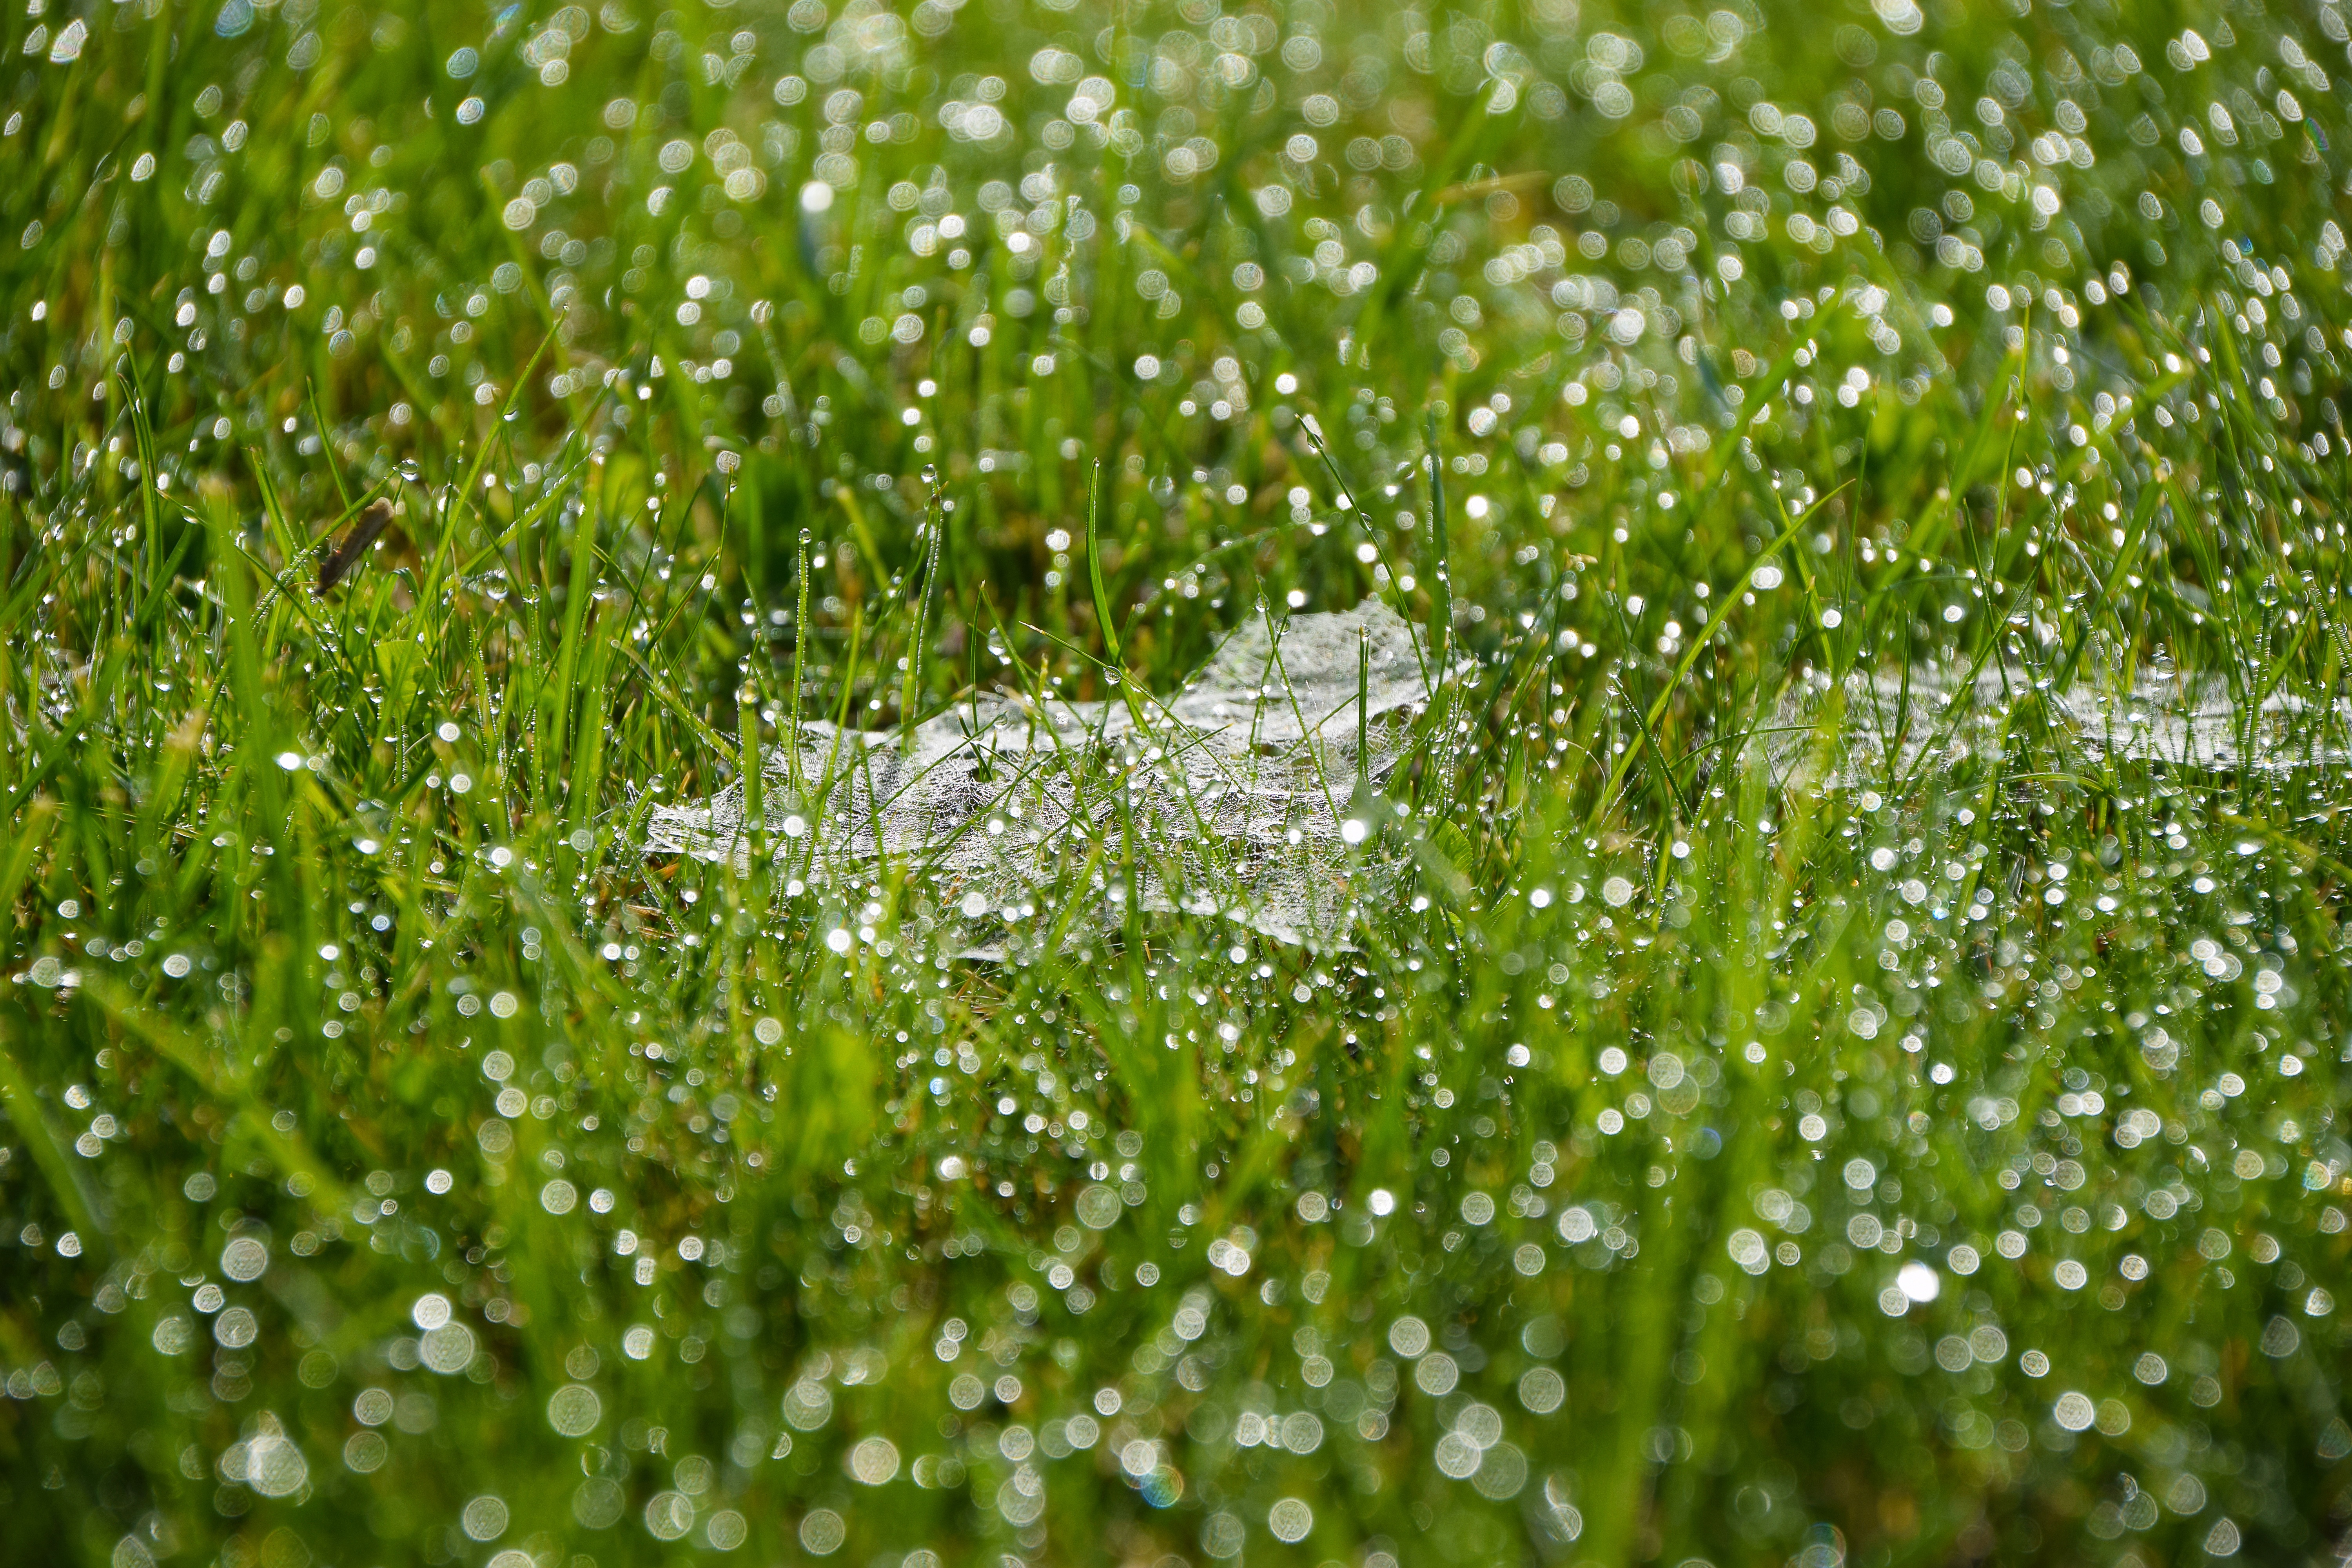
water, grass, drop, dew, plant, field, lawn, meadow, sunlight, leaf, flower, green, grassland, moisture, macro photography, grass family, plant stem